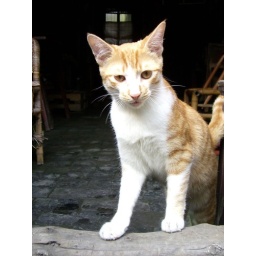
cat in the old house